Hinduism in Fiji

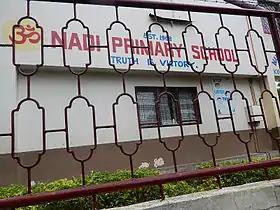
Nadi Primary School established by the Fiji Hindu community in 1968

Fiji became part of the British colonial empire in 1874. A few years later, in 1879, the British government brought the first Indians on coolie ships, as indentured laborers to work in the sugarcane plantations of Fiji owned by British colonial officials. By 1919, about 60,000 Indians had been brought to Fiji, with job advertisements and work contracts that promised Indians right to return or right to stay, own land and live freely in Fiji after the 5 year work contract period was over. These contracts were called "grimit" (phonetically derived from the English word "agreement").